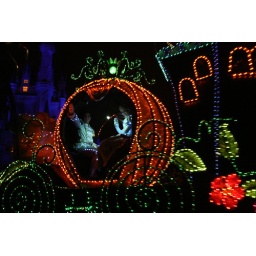
I love this shot with Cinderella's blue castle in the background.